Ginataang mais
Also known as:
bcl - Central Bikol: Ginataang mais
jv - Javanese: Ginataang mais
uk - Ukrainian: Гінатаанг маїс
Category: rice (porridge, dessert)
Cuisine: Filipino
Associated cuisines: Filipino
Area: Philippines
Countries: Philippines
Region: South Eastern Asia

The dish is made by boiling glutinous rice until almost done. Sweet corn, coconut milk, and sugar are then added and the heat lowered shortly before the rice is fully cooked. It is eaten warm in colder months, but can also be eaten cold during summer.

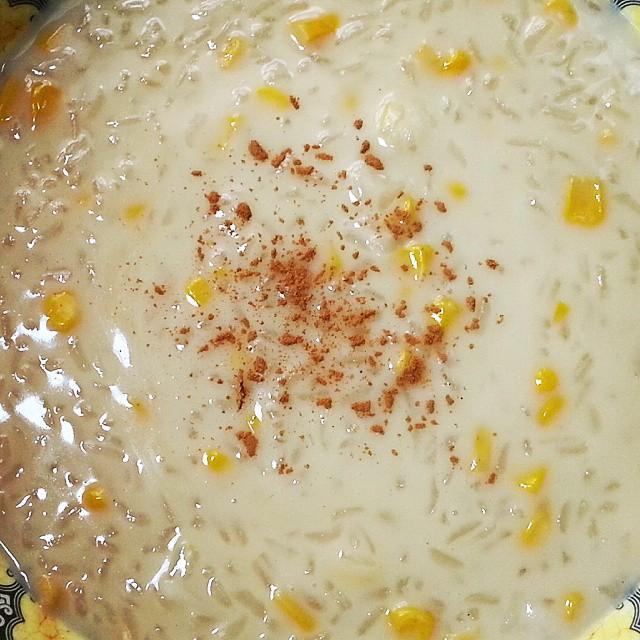
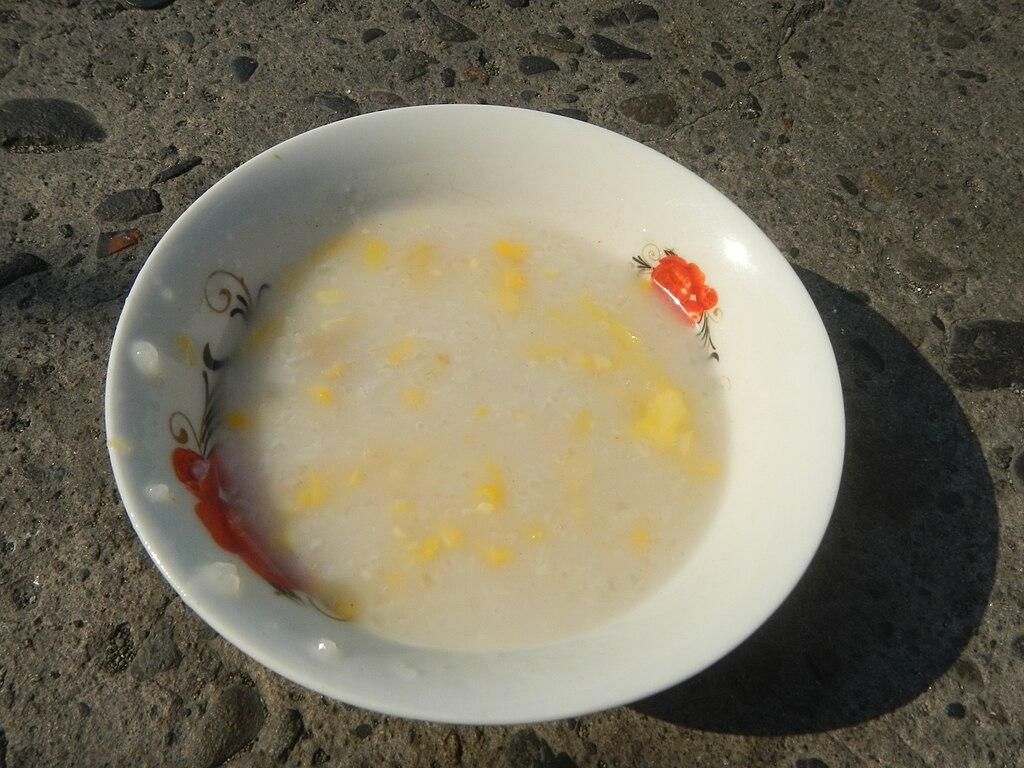